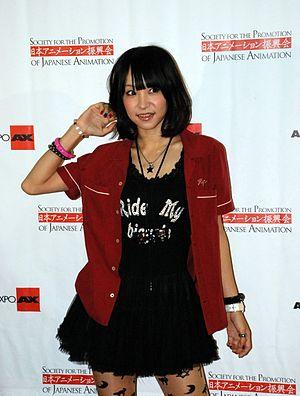
Risa Oribe est une chanteuse-auteure-compositrice de musique pop japonaise originaire de Seki connue sous le pseudonyme LiSA. Elle a commencé sa carrière au lycée où elle forma un groupe de rock indépendant. LiSA a été révélée au grand public en 2010, en chantant la bande originale de l'anime Angel Beats! et jouant l'une des deux chanteuses du groupe de rock imaginaire Girls Dead Monsters. Elle est désormais connue pour avoir chanté d'autres thèmes d'animes, comme Fate/zero, ou encore Sword Art Online. Depuis 2011, elle a également commencé sa carrière solo avec son album Letters to U sous le label Aniplex, filiale de Sony Music Entertainment Japan, elle y restera jusqu'au 1ᵉʳ avril 2017, date à laquelle elle passe chez SACRA MUSIC, un label discographique également affilié à la SMEJ créé spécialement pour promouvoir les activités de ses artistes à l'international.